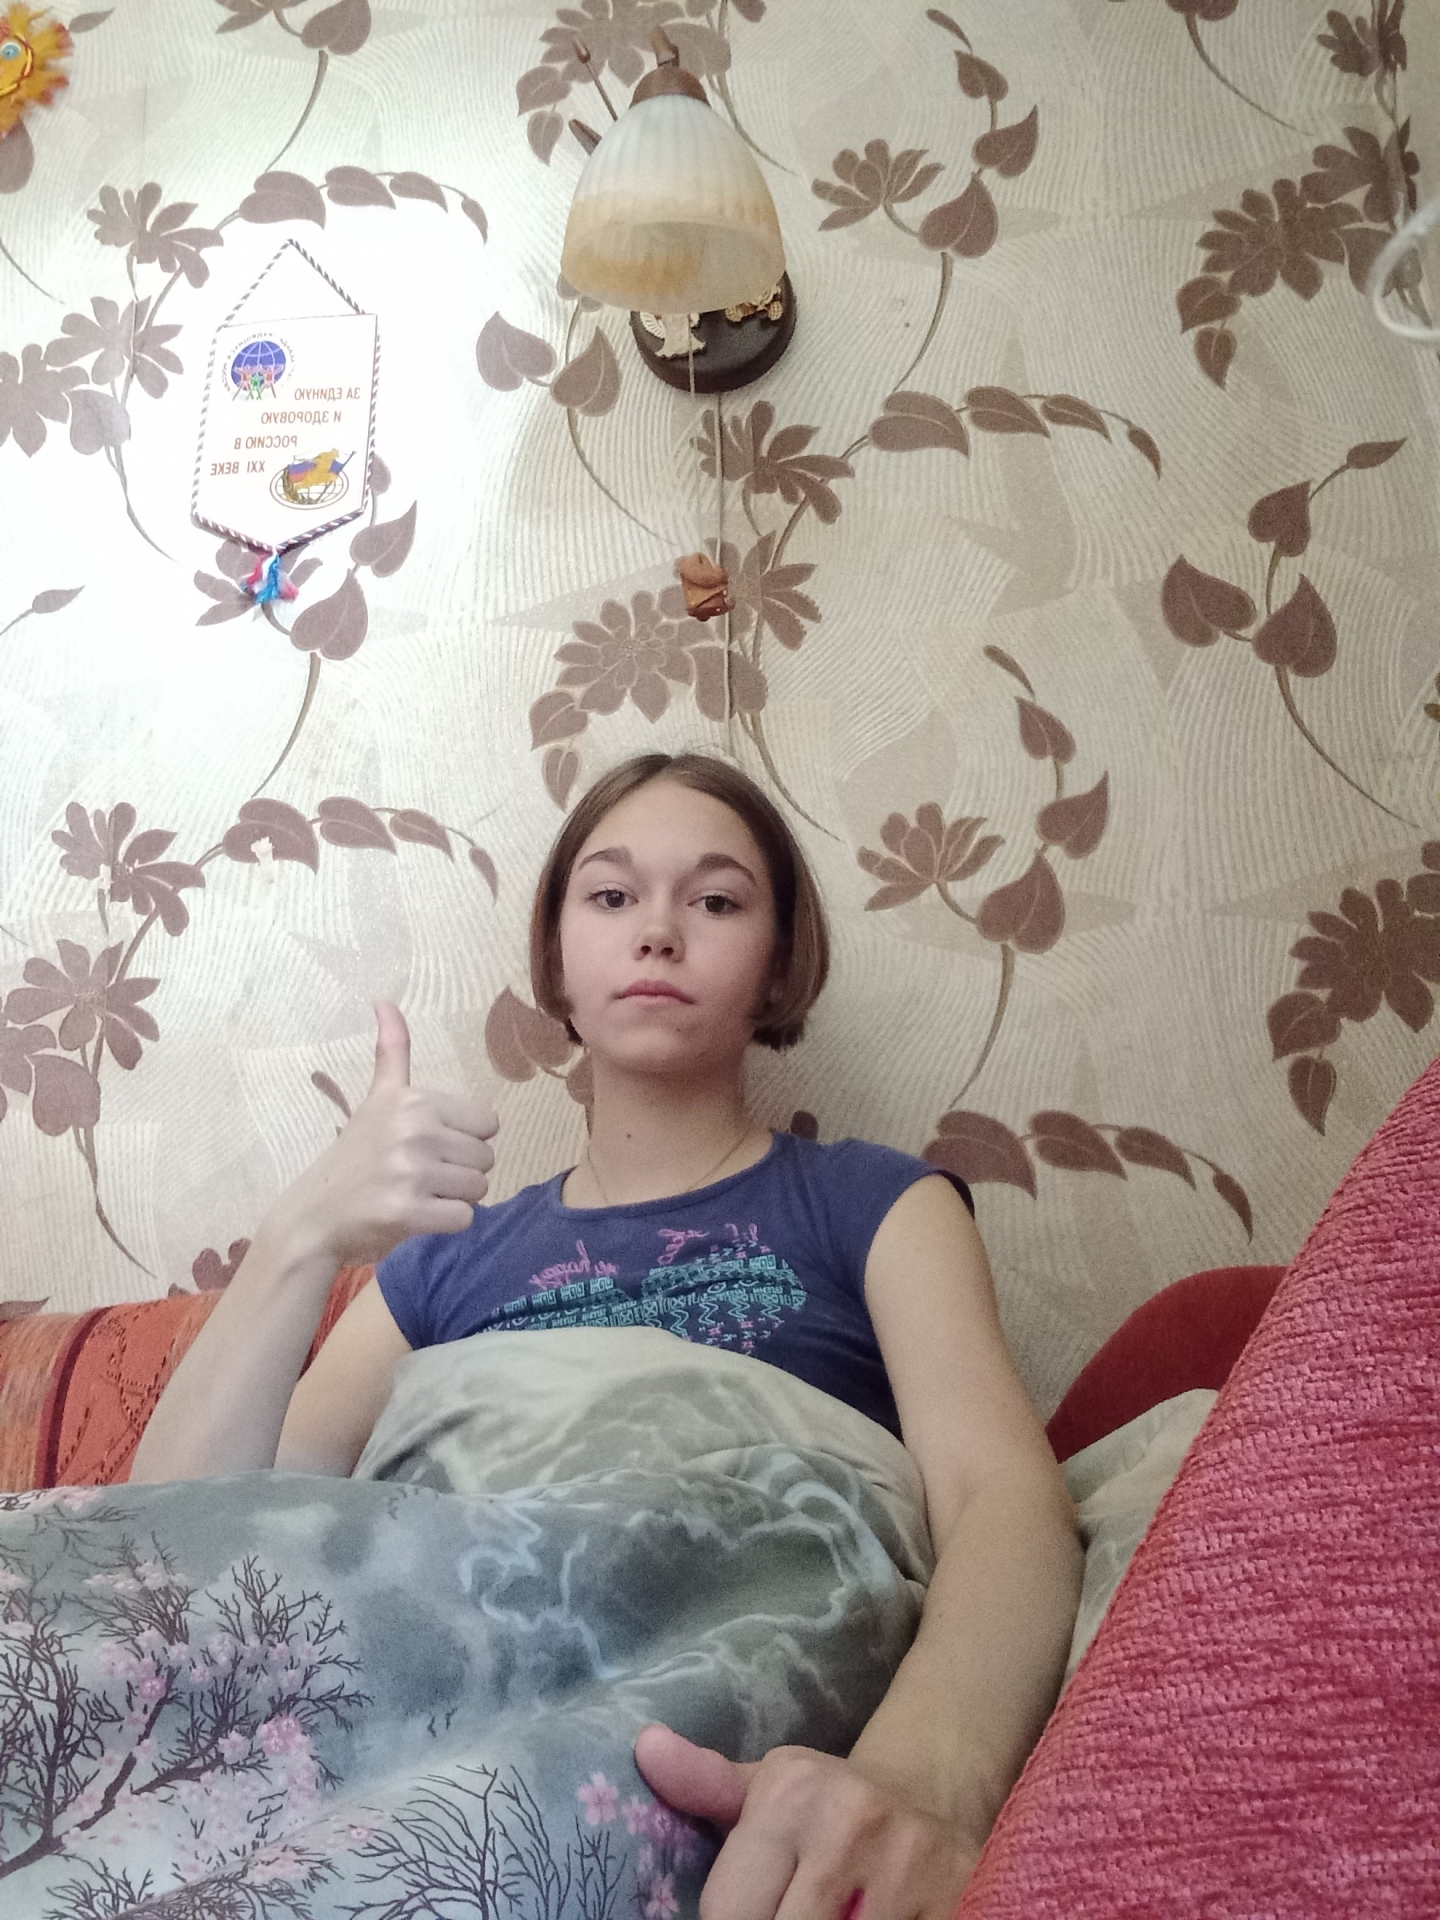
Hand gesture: like